Tartanry

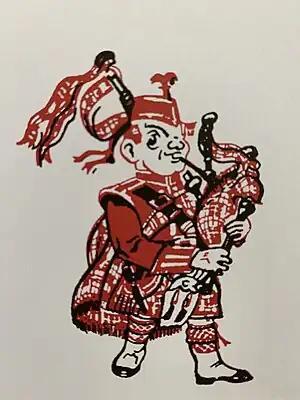
"Tartan", the stereotypical tartan-wearing piper caricature that is the mascot of Scotia-Glenville High School in Scotia, New York

Tartanry is the stereotypical or kitsch representation of traditional Scottish culture, particularly by the emergent Scottish tourism industry in the 18th and 19th centuries, and later by the American film industry. The earliest use of the word "tartanry" itself has been traced to 1973. The phenomenon was explored in "Scotch Myths", a culturally influential exhibition devised by Barbara and Murray Grigor and Peter Rush, mounted at the Crawford Centre at the University of St Andrews in the Spring of 1981. Related terms are tartanitis, Highlandism, Balmorality, Sir Walter Scottishness, tartanism, tartan-tat, and the tartan terror.